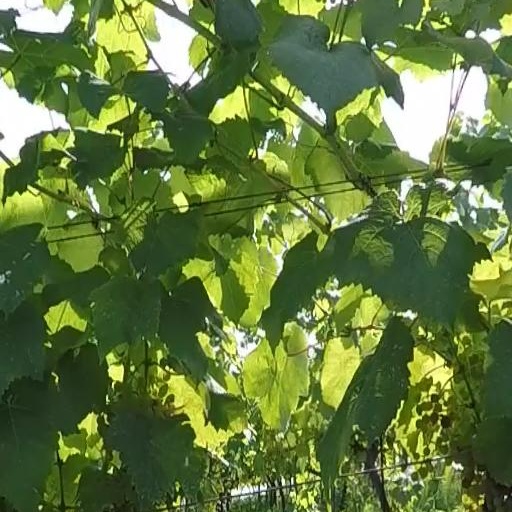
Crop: grape